Dream Hunter Rem

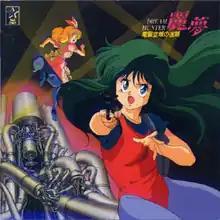
"Dream Hunter Rem" CD cover

is a Japanese OVA series released from 1985 to 1992. Rem Ayanokōji is a "dream hunter", a person capable of entering the dreams of sleeping people and fighting the demons causing nightmares. The stories have their base in supernatural and standard horror, with action scenes and mystery thrown in. The pilot episode was originally animated by Aubec and released as a side project OVA which contained a short episode. Due to high popularity, the production team decided to release subsequent videos into the anime market. The pilot episode was later re-released as "Special Version", removing all pornographic scenes and adding nearly 30 minutes of new footage made by Anime R.